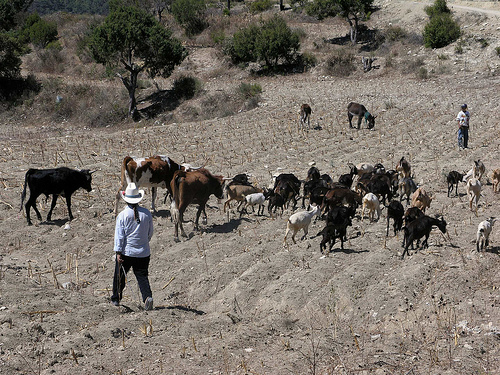
question: どれくらいの人が写っていますか。
answer: 二人。

question: 人はどこにいますか。
answer: 屋外。

question: 人は何をしていますか。
answer: 家畜を連れ移動している。

question: 手前にいる人が被っている帽子は何色ですか。
answer: 白。

question: 画像の左側に写っている大きな動物は何ですか。
answer: 牛。

question: 画像の一番左側に写っている大きな動物は何色ですか。
answer: 黒。

question: どんな天気ですか。
answer: 晴れ。

question: 画像の左上には何が写っていますか。
answer: 木。